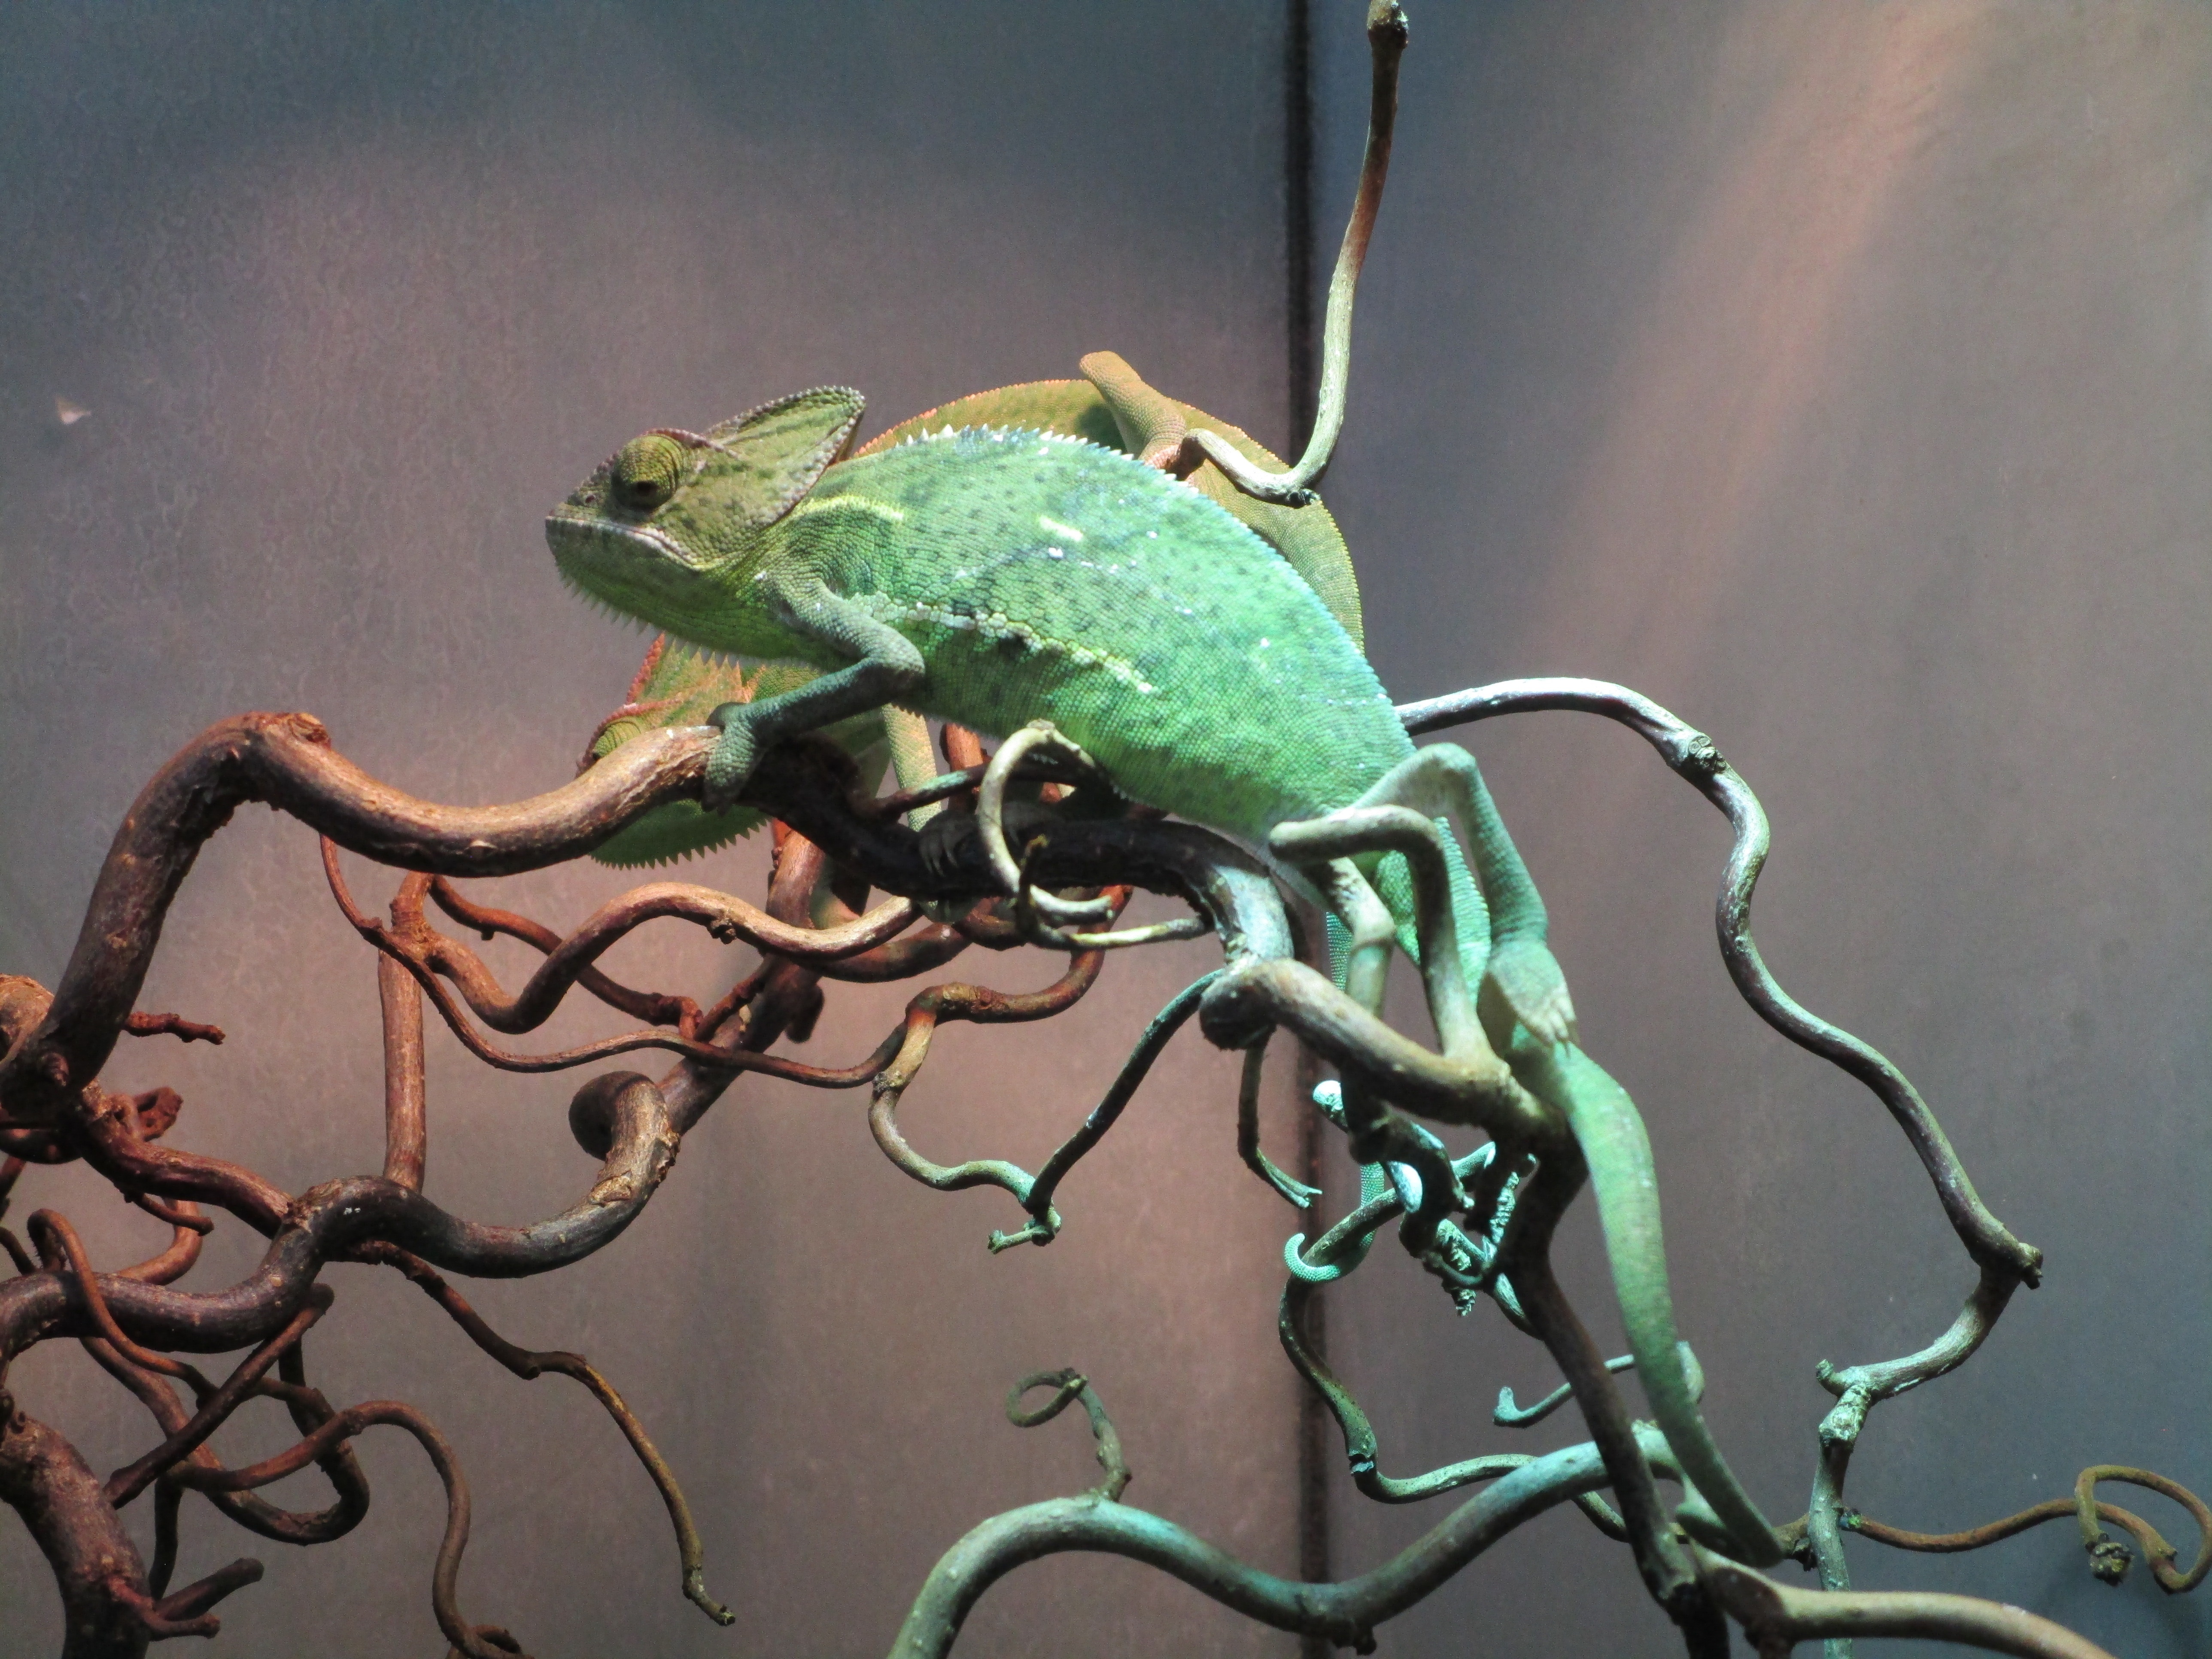
green, biology, amphibian, fauna, lizard, chameleon, terrarium, macro photography, terrarium animals, yemen chameleon